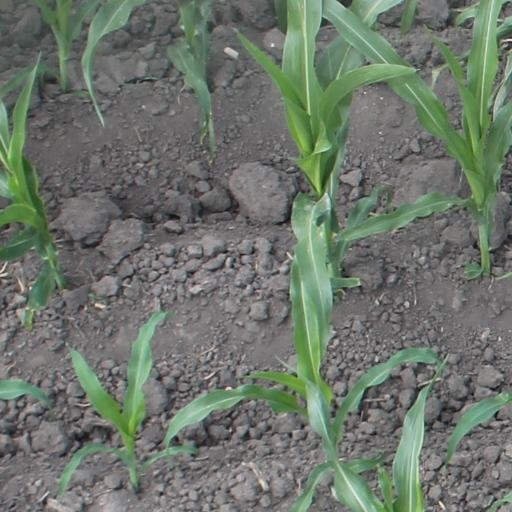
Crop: maize; corn